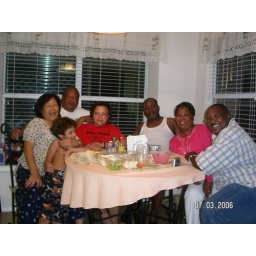
Jimmie in the white shirt